Cinema Batalha (Porto)

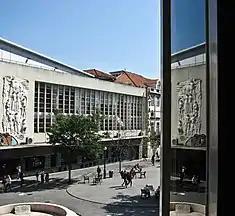
A reflection off the windows of near by buildings

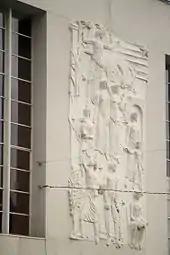
The view of the sculpture along the side facing the square

The first film screenings occurred in the "Salão High-Life" a mere container made of wood and zinc, operated by the company Neves & Pascaud, in the Feira de São Miguel (today Boavista) in 1906. Following a short stay in the Cordoaria Garden, two years later (29 February 1908) Neves & Pascaud inaugurated the "Novo Salão High-Life" in the "Praça da Batalha". In 1913, the name of the cinema was definitely changed to the "Cinema Batalha".